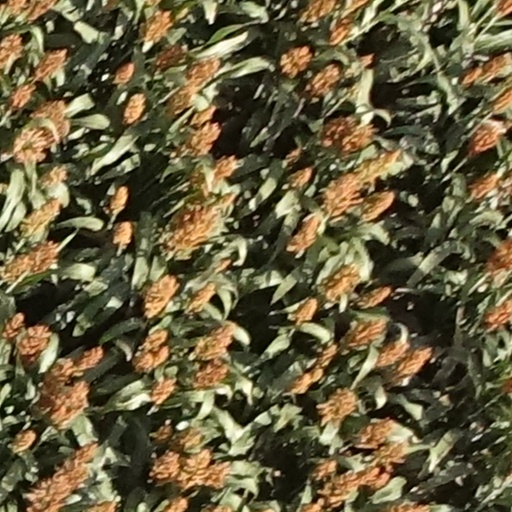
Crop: sorghum